Bharat Mata Mandir

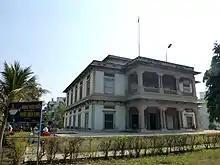

Bharat Mata Mandir (meaning "Mother India Temple") is located on the Mahatma Gandhi Kashi Vidyapith campus in Varanasi, Uttar Pradesh, India. Instead of traditional statues of gods and goddesses, this temple has a huge map of Akhand Bharat carved in marble. This temple is dedicated to Bharat Mata and was originally the only one of its kind in the world, though a few others have now been built. The Bharat Mata Mandir was created by philanthropist and freedom fighter Shiv Prasad Gupta.